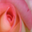
Label: rose